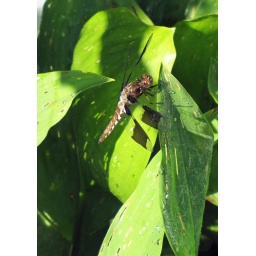
Two of these beautiful brown dragonflies were flying around our back yard this morning.